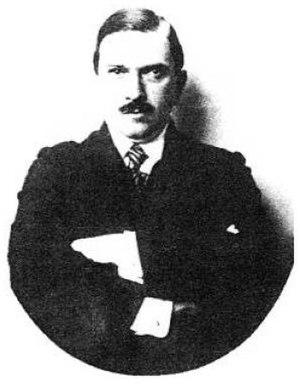
Tivadar Kormos est un géologue, paléontologue et spéléologue hongrois.